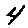
Label: 4